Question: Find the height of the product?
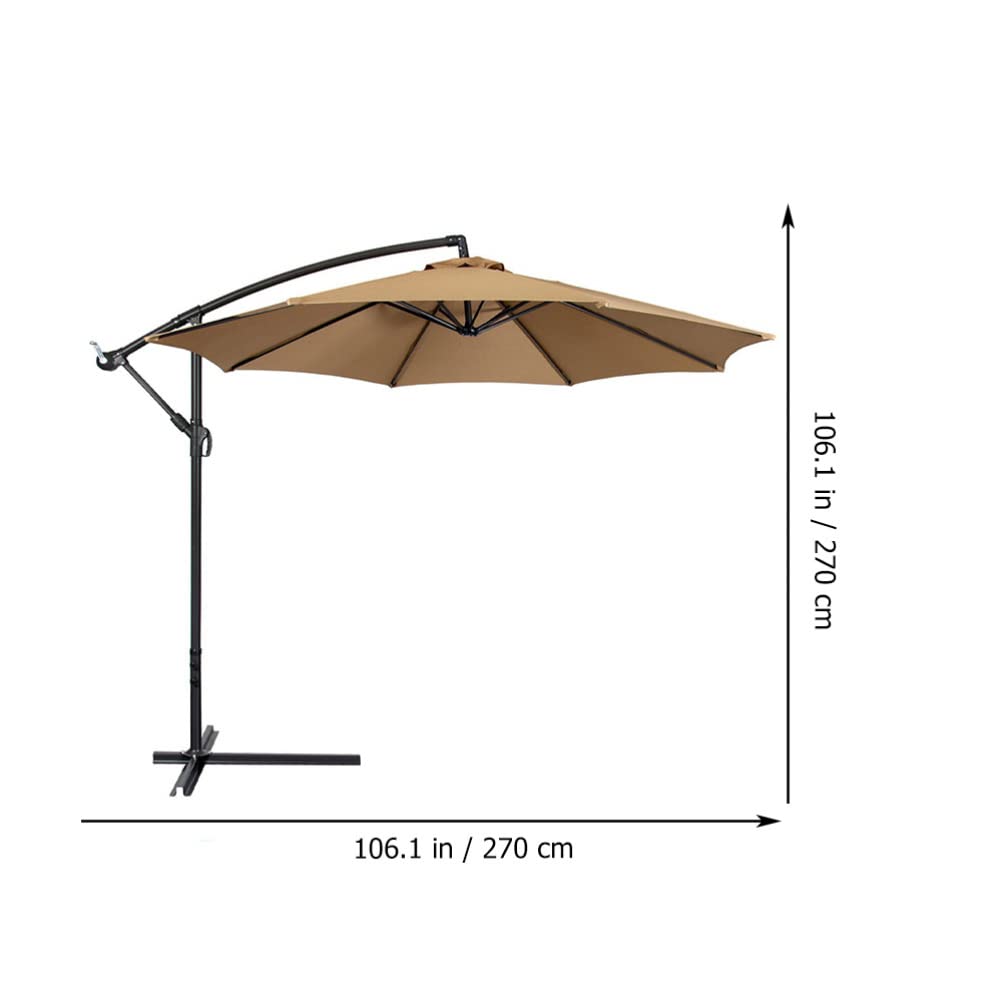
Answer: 106.1 inch